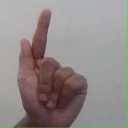
अक्षर: ळ